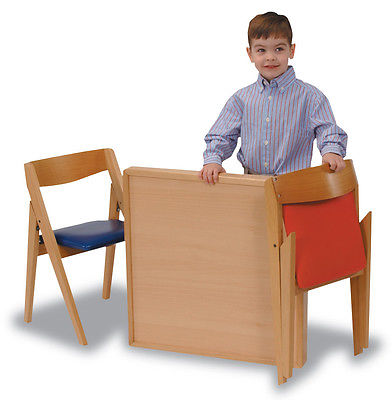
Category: table